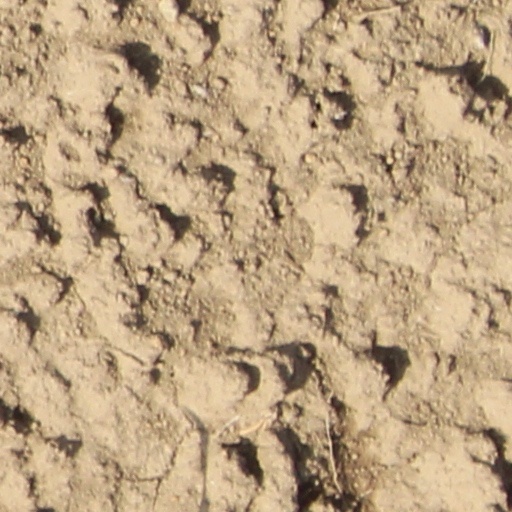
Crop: wheat